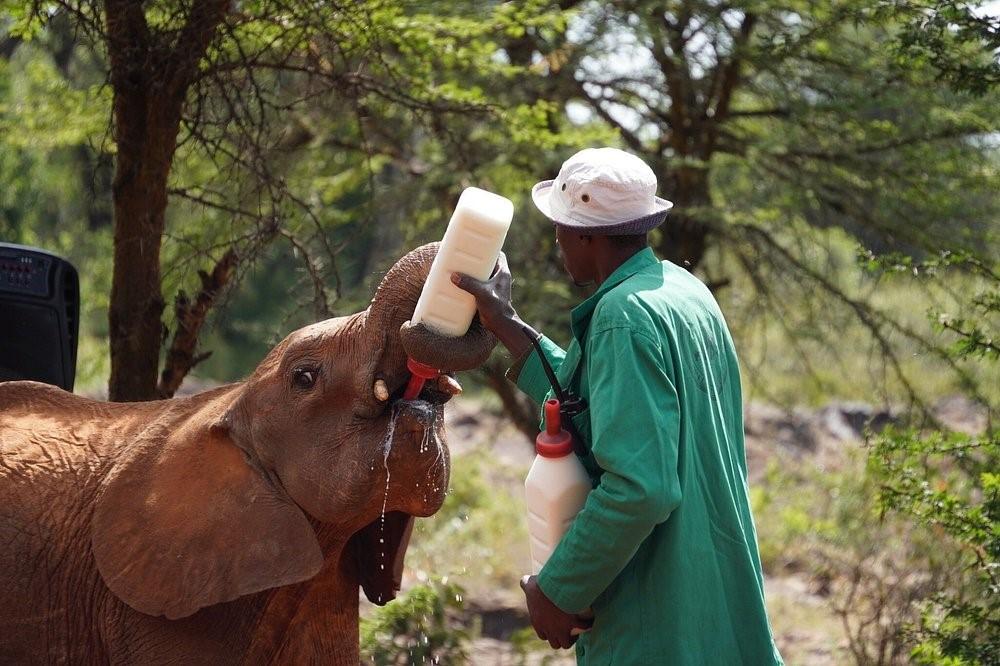
Msimamizi wa wanyama pori akiwa amevaa koti la rangi ya kijani huku akimnywesha tembo mdogo maziwa kwa kutumia chombo maalumu.